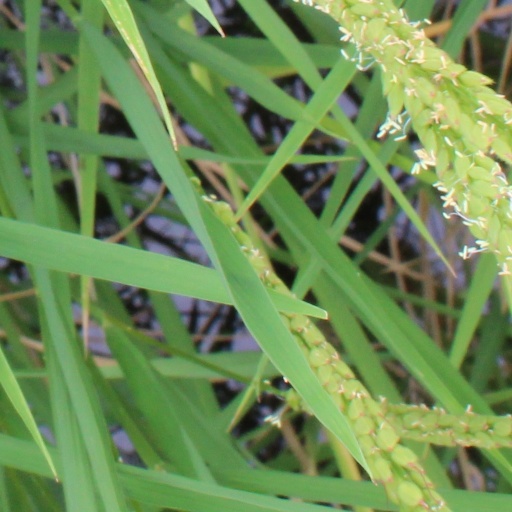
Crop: rice